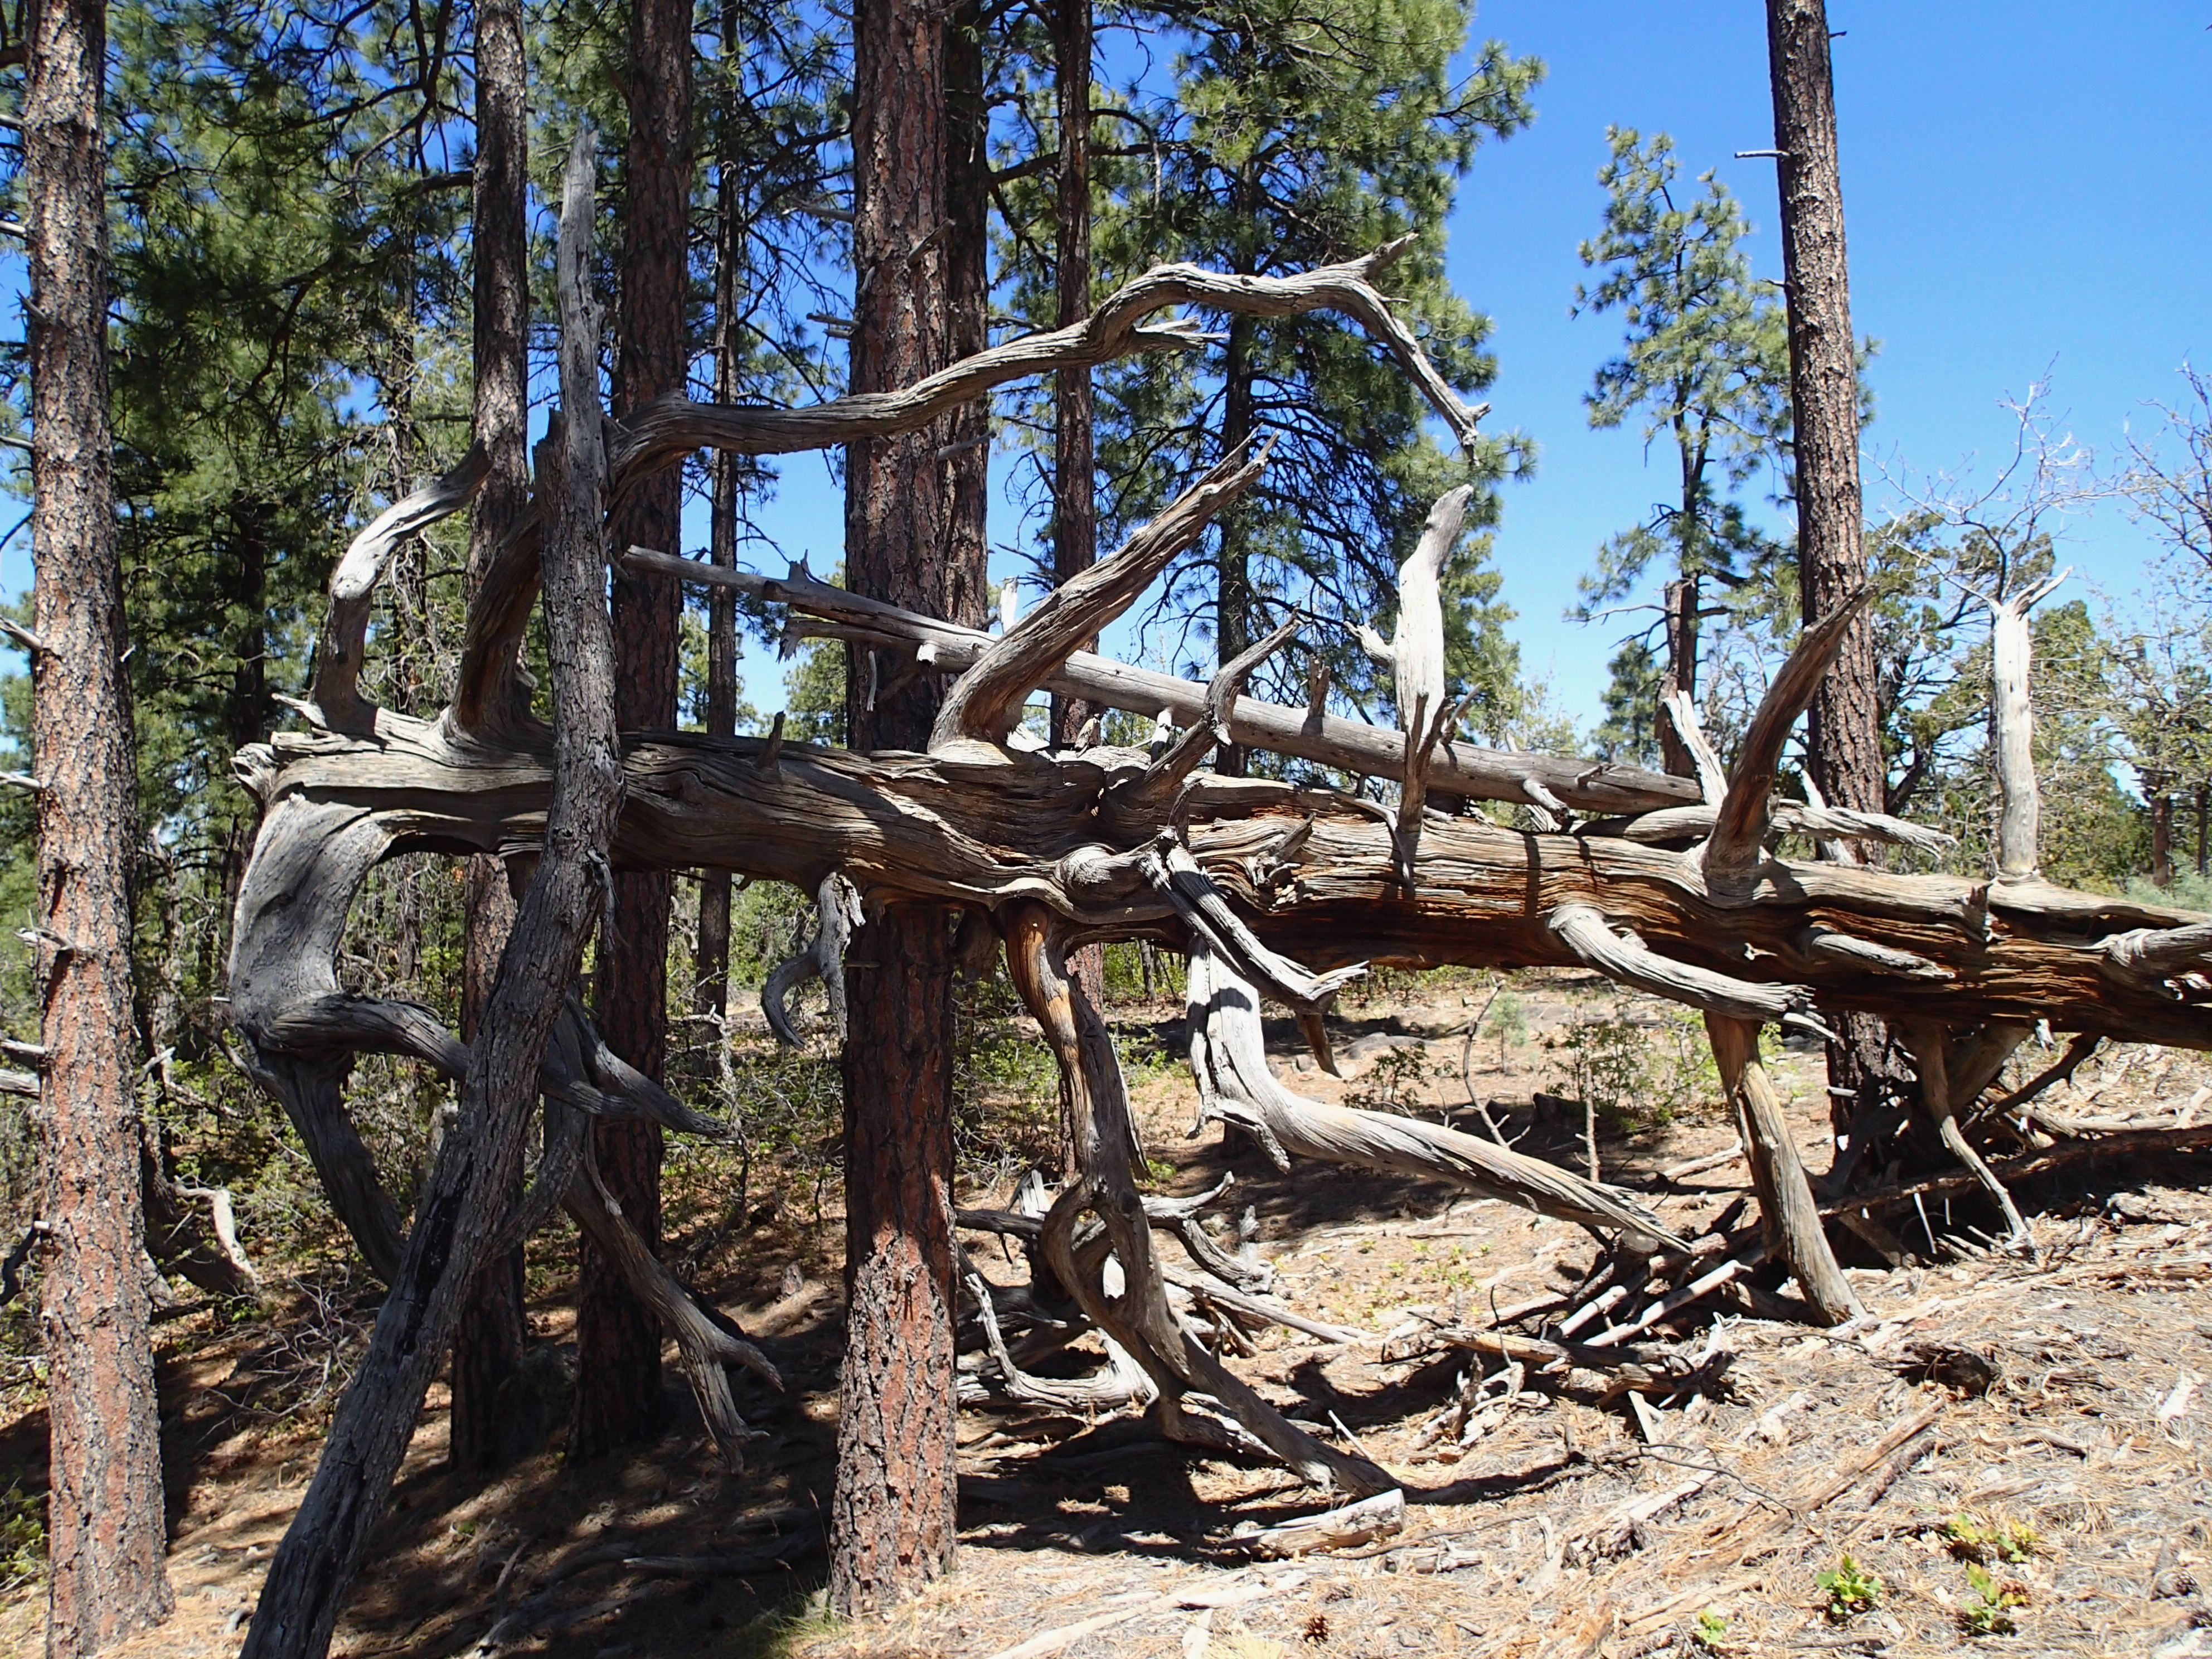
tree, forest, wilderness, plant, wood, trail, woodland, habitat, natural environment, woody plant